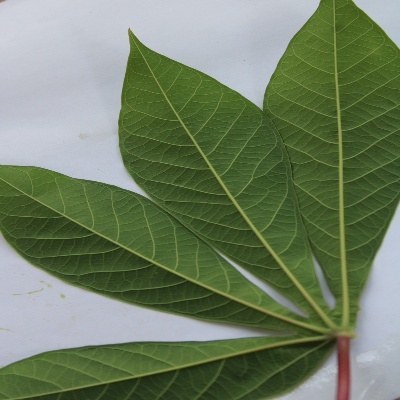
Crop: Cassava
Condition: healthy